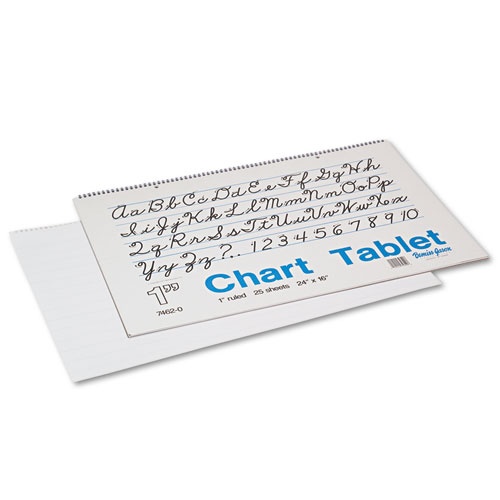
Chart Tablets, 1" Presentation Rule, 24 X 16, 25 Sheets
Perfect for classroom demonstrations of handwriting, this chart tablet has white sulfite bond paper. Pages are two-hole punched. 1" Standard Rule. Book/Pad Binding Type: Wirebound; Book/Pad Binding Edge: Top; Book/Pad Sheet Size: 24 x 16; Book/Pad Subjects/Sections: 1.
Brand: Pacon®
Category: Office Supplies > Presentation Supplies > Easel Pads